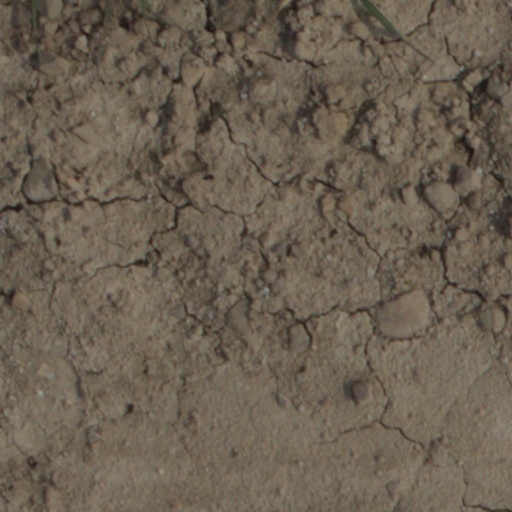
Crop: wheat